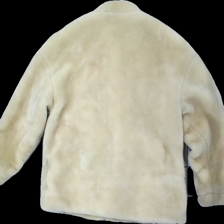
View: back
Type: Jacket
Category: Ladies
Brand: Na-Kd
Colors: Beige
Material: 94% Polyester 6% Cont?
Cut: Regular
Size: 40
Season: All
Stains: Major
Price range: <50
Recommended usage: Export
Description: Jacket